Neguac

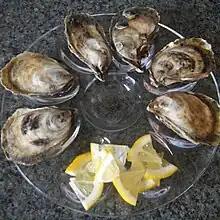
Beausoleil oysters, farm raised off the waters of Neguac, have become well known internationally.

The local economy is based on fishing and forestry, of which oyster farming and lobster fishing are the main industry. Seasonally, from August to mid-September blueberries are harvested, and from late October to early December Christmas wreaths are made and sold around Canada and the Continental United States, these industries play an important role in the local economy.